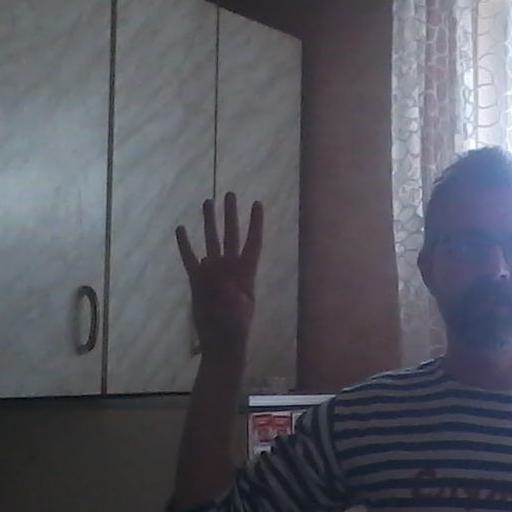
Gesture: four